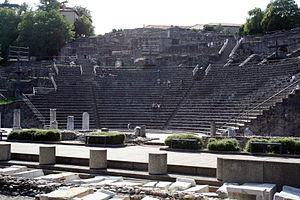
Théâtre romain
Cet article présente une bibliographie chronologique sur l'histoire de Lyon. Elle est divisée en grandes périodes, plus une introduction où sont regroupés les ouvrages généraux. Une bibliographie thématique est également disponible.